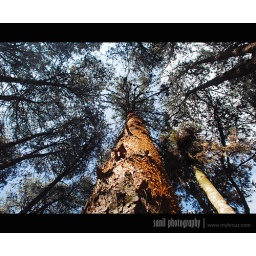
A tree against the sky possesses the same interest, the same character, the same expression as the figure of a human